Nightcap National Park

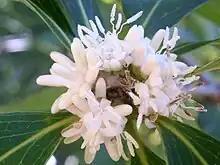
Nightcap oak "(Eidothea hardeniana)" flowering

Two frog species are classified as endangered on the EPBC Act. One is the Fleay's barred frog "(Mixophyes fleayi)", a large frog of 90mm that relies on small streams in rainforest habitat. The other is the giant barred frog "(Mixophyes iteratus)", a large frog up to 108mm with a powerful build. There is an endangered species listed under the TSC Act called Loveridge's frog "(Philoria loveridgei)", a small ground-dwelling frog of 30mm in size. The pouched frog "(Assa darlingtoni)" and green-thighed frog "(Litoria brevipalmata)" are both listed as vulnerable under the TSC Act. All of these frogs are mainly threatened by the chytrid fungus.